Wedding cake

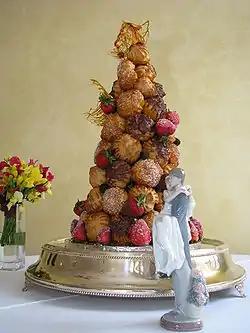

Wedding cake toppers are models or art pieces that sit atop the cake. In the US, the most common type of cake topper features a representation of a bride and groom in wedding attire. This custom was dominant in US weddings in the 1950s, where it represented togetherness. Wedding toppers may also be figures that indicate shared hobbies or other passions, if they are used at all. Some are humorous, or may represent the couple's hobby or occupation. In Mexico, the wedding topper and other decorations tell a story about the couple's history.